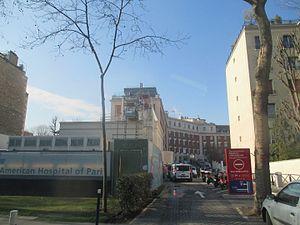
Hôpital américain de Paris, 63 boulevard Victor Hugo, Neuilly-sur-Seine
L'hôpital américain de Paris est un groupement hospitalier franco-américain, soutenu par une fondation privée à but non lucratif, fondé en 1906 à Neuilly-sur-Seine, dans la proche banlieue de Paris. Il comprend l'hôpital d'origine ainsi qu'une clinique acquise en 2017.